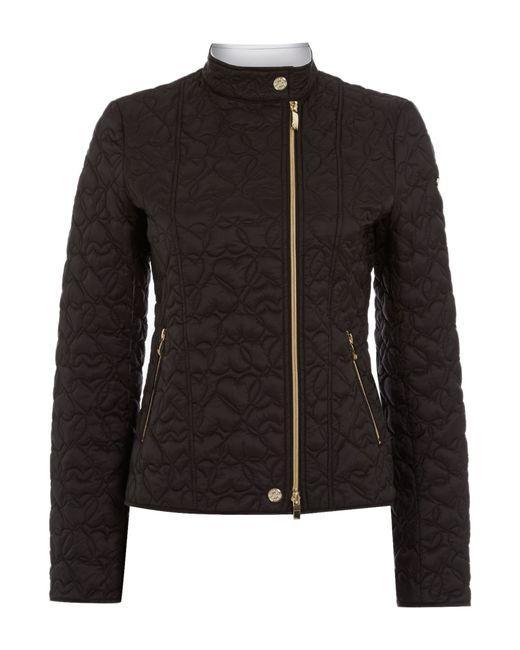
Stylische dunkelbraune Winterjacke für Damen